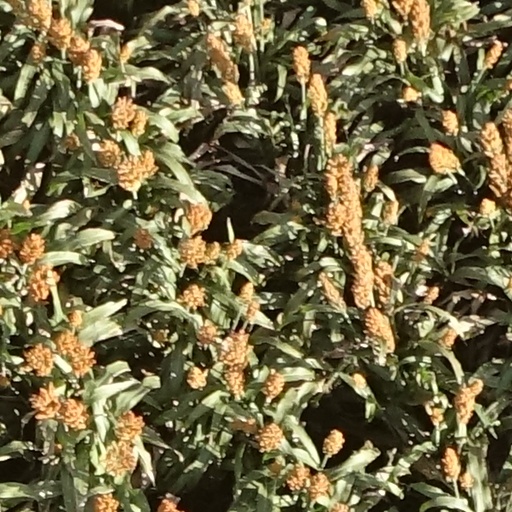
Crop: sorghum